Steamboat Willie

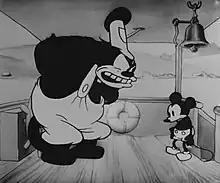
Pete confronts Mickey on the bridge of the steamboat.

The production of "Steamboat Willie" was between July and September 1928, which according to Roy O. Disney's personal notes had a budget of , including the prints for movie theaters. There was initially some doubt among the animators that a sound cartoon would appear believable enough, so before a soundtrack was produced, Disney arranged for a screening of the film to a test audience with live sound to accompany it. This screening took place on July 29, with "Steamboat Willie" only partly finished. The audience sat in a room adjoining Walt Disney's office. His brother Roy projected the film from outdoors and through a window, to hide the projector's mechanical sound. Ub Iwerks hung a bedsheet behind the movie screen, behind which he placed a microphone connected to speakers where the audience would sit. The live sound was produced from behind the bedsheet. Wilfred Jackson played the music on a mouth organ, Ub Iwerks banged on pots and pans for the percussion segment, and Johnny Cannon provided sound effects with various devices, including slide whistles and spittoons for bells. Walt Disney provided the short's little dialogue, mostly grunts, laughs, and squawks. After several practices, they were ready for the performance for Disney employees and their wives.